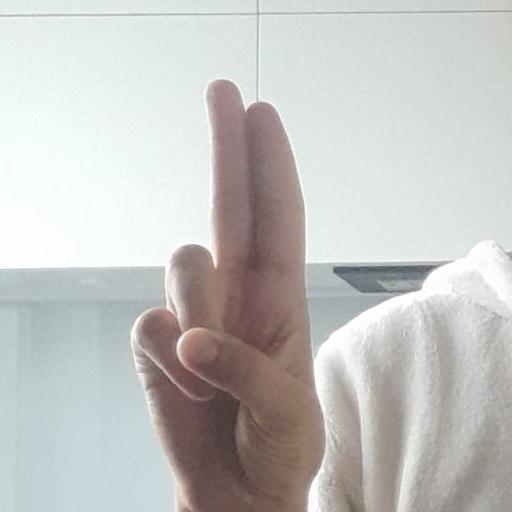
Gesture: two_up